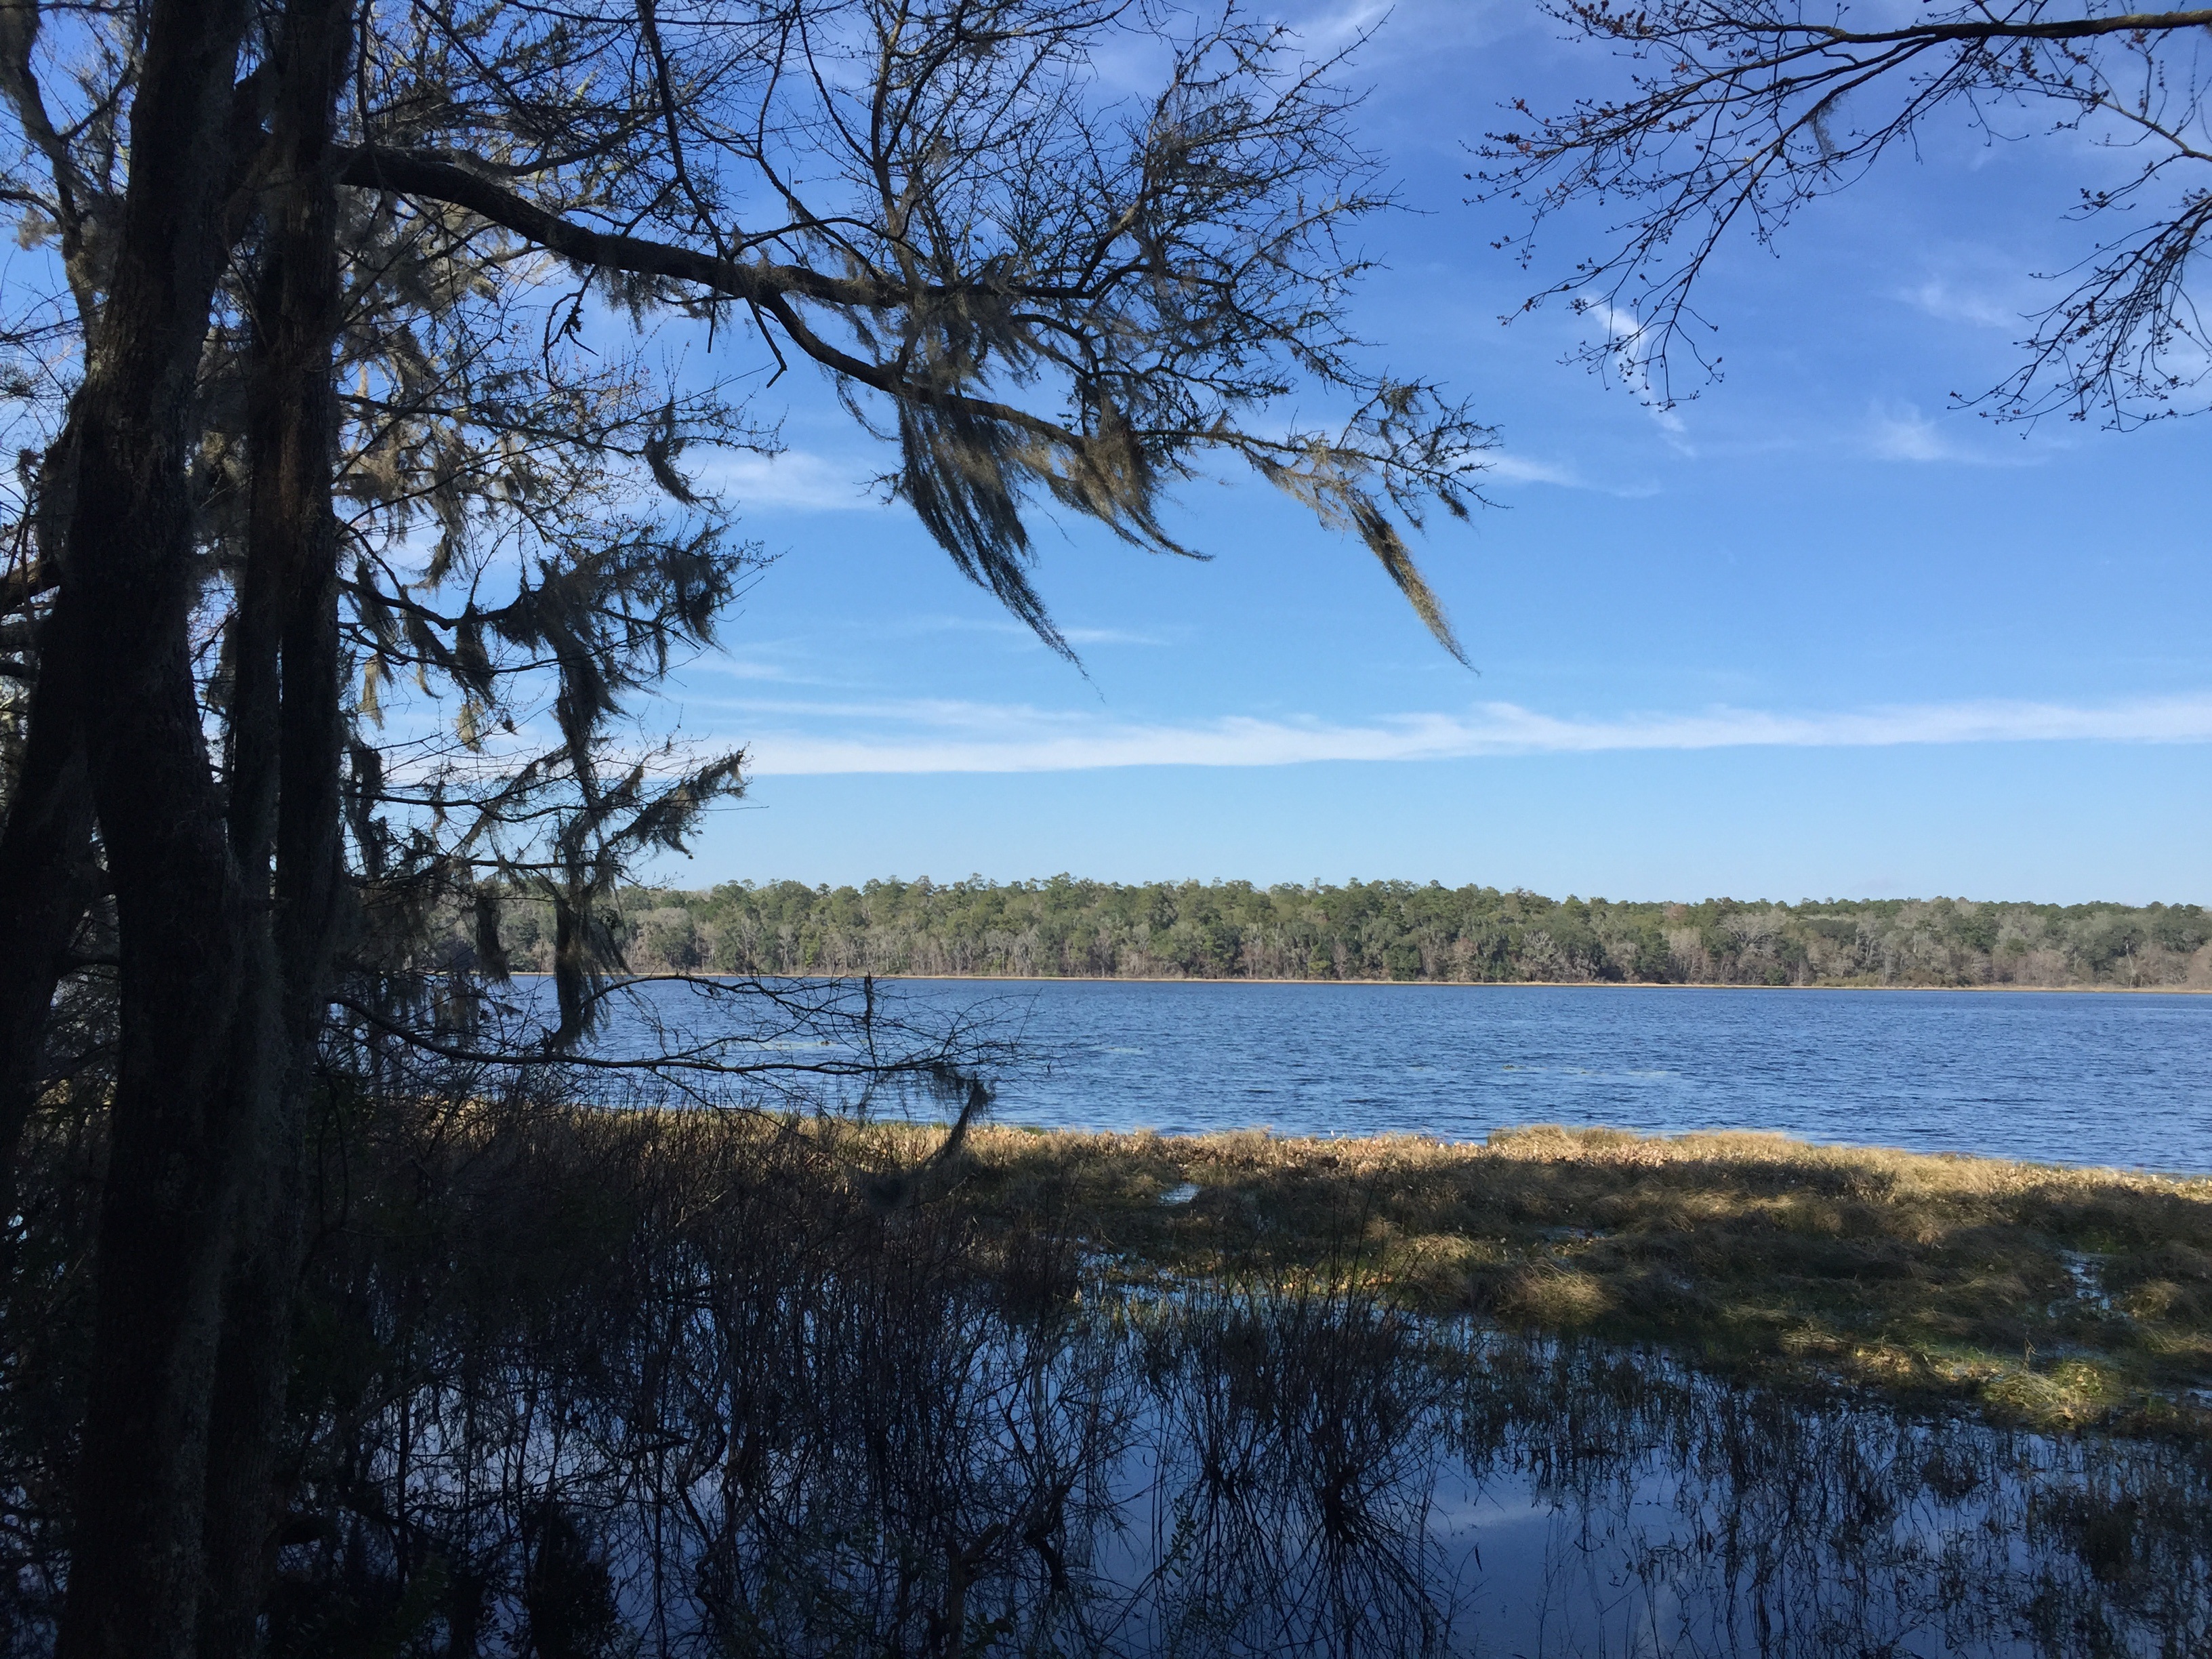
landscape, tree, water, nature, forest, wilderness, walking, snow, winter, plant, sky, trail, sunlight, morning, shore, lake, river, evening, reflection, hike, autumn, park, healthy, season, body of water, outdoors, wetland, habitat, loch, active, natural environment, atmospheric phenomenon, woody plant